HMAS Perth (D 38)

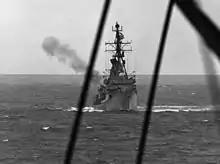
"Perth" firing on North Vietnamese targets, 23 February 1968

"Perth" sailed to Subic for emergency maintenance and rebarrelling on 26 October, and returned to Sea Dragon duties on 1 November. Another maintenance period occurred between 7 and 16 November, after which "Perth" sailed to Singapore for shore leave, returning to operations on 27 November. This gunline deployment lasted until 20 December, with "Perth" coming under shore battery fire on two occasions, but receiving no hits or damage. After maintenance at Subic, the destroyer returned Sea Dragon operations on 9 January. Problems with the forward gun turret and the starboard propeller saw "Perth" withdraw to Subic for repairs on 2 February. These were completed by 14 February, with the destroyer returning to the Sea Dragon force that day. The commanding officer of "Perth" was appointed overall commander of both the northern and southern task units; the northern unit was normally led by the commander of the assigned cruiser, but "Newport News" was in dock for maintenance. In mid-February, the forward gun mount malfunctioned again, which left the turret operational but unable to rotate. On 1 March, the destroyer withdrew for maintenance, returning to operations ten days later. On 23 March, "Perth" withdrew to Subic to conclude her tour of duty, and was replaced on 31 March by "Hobart".